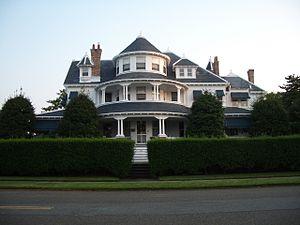
Spring Lake est un Borough de l'état du New Jersey, situé sur la côte Atlantique du Comté de Monmouth.